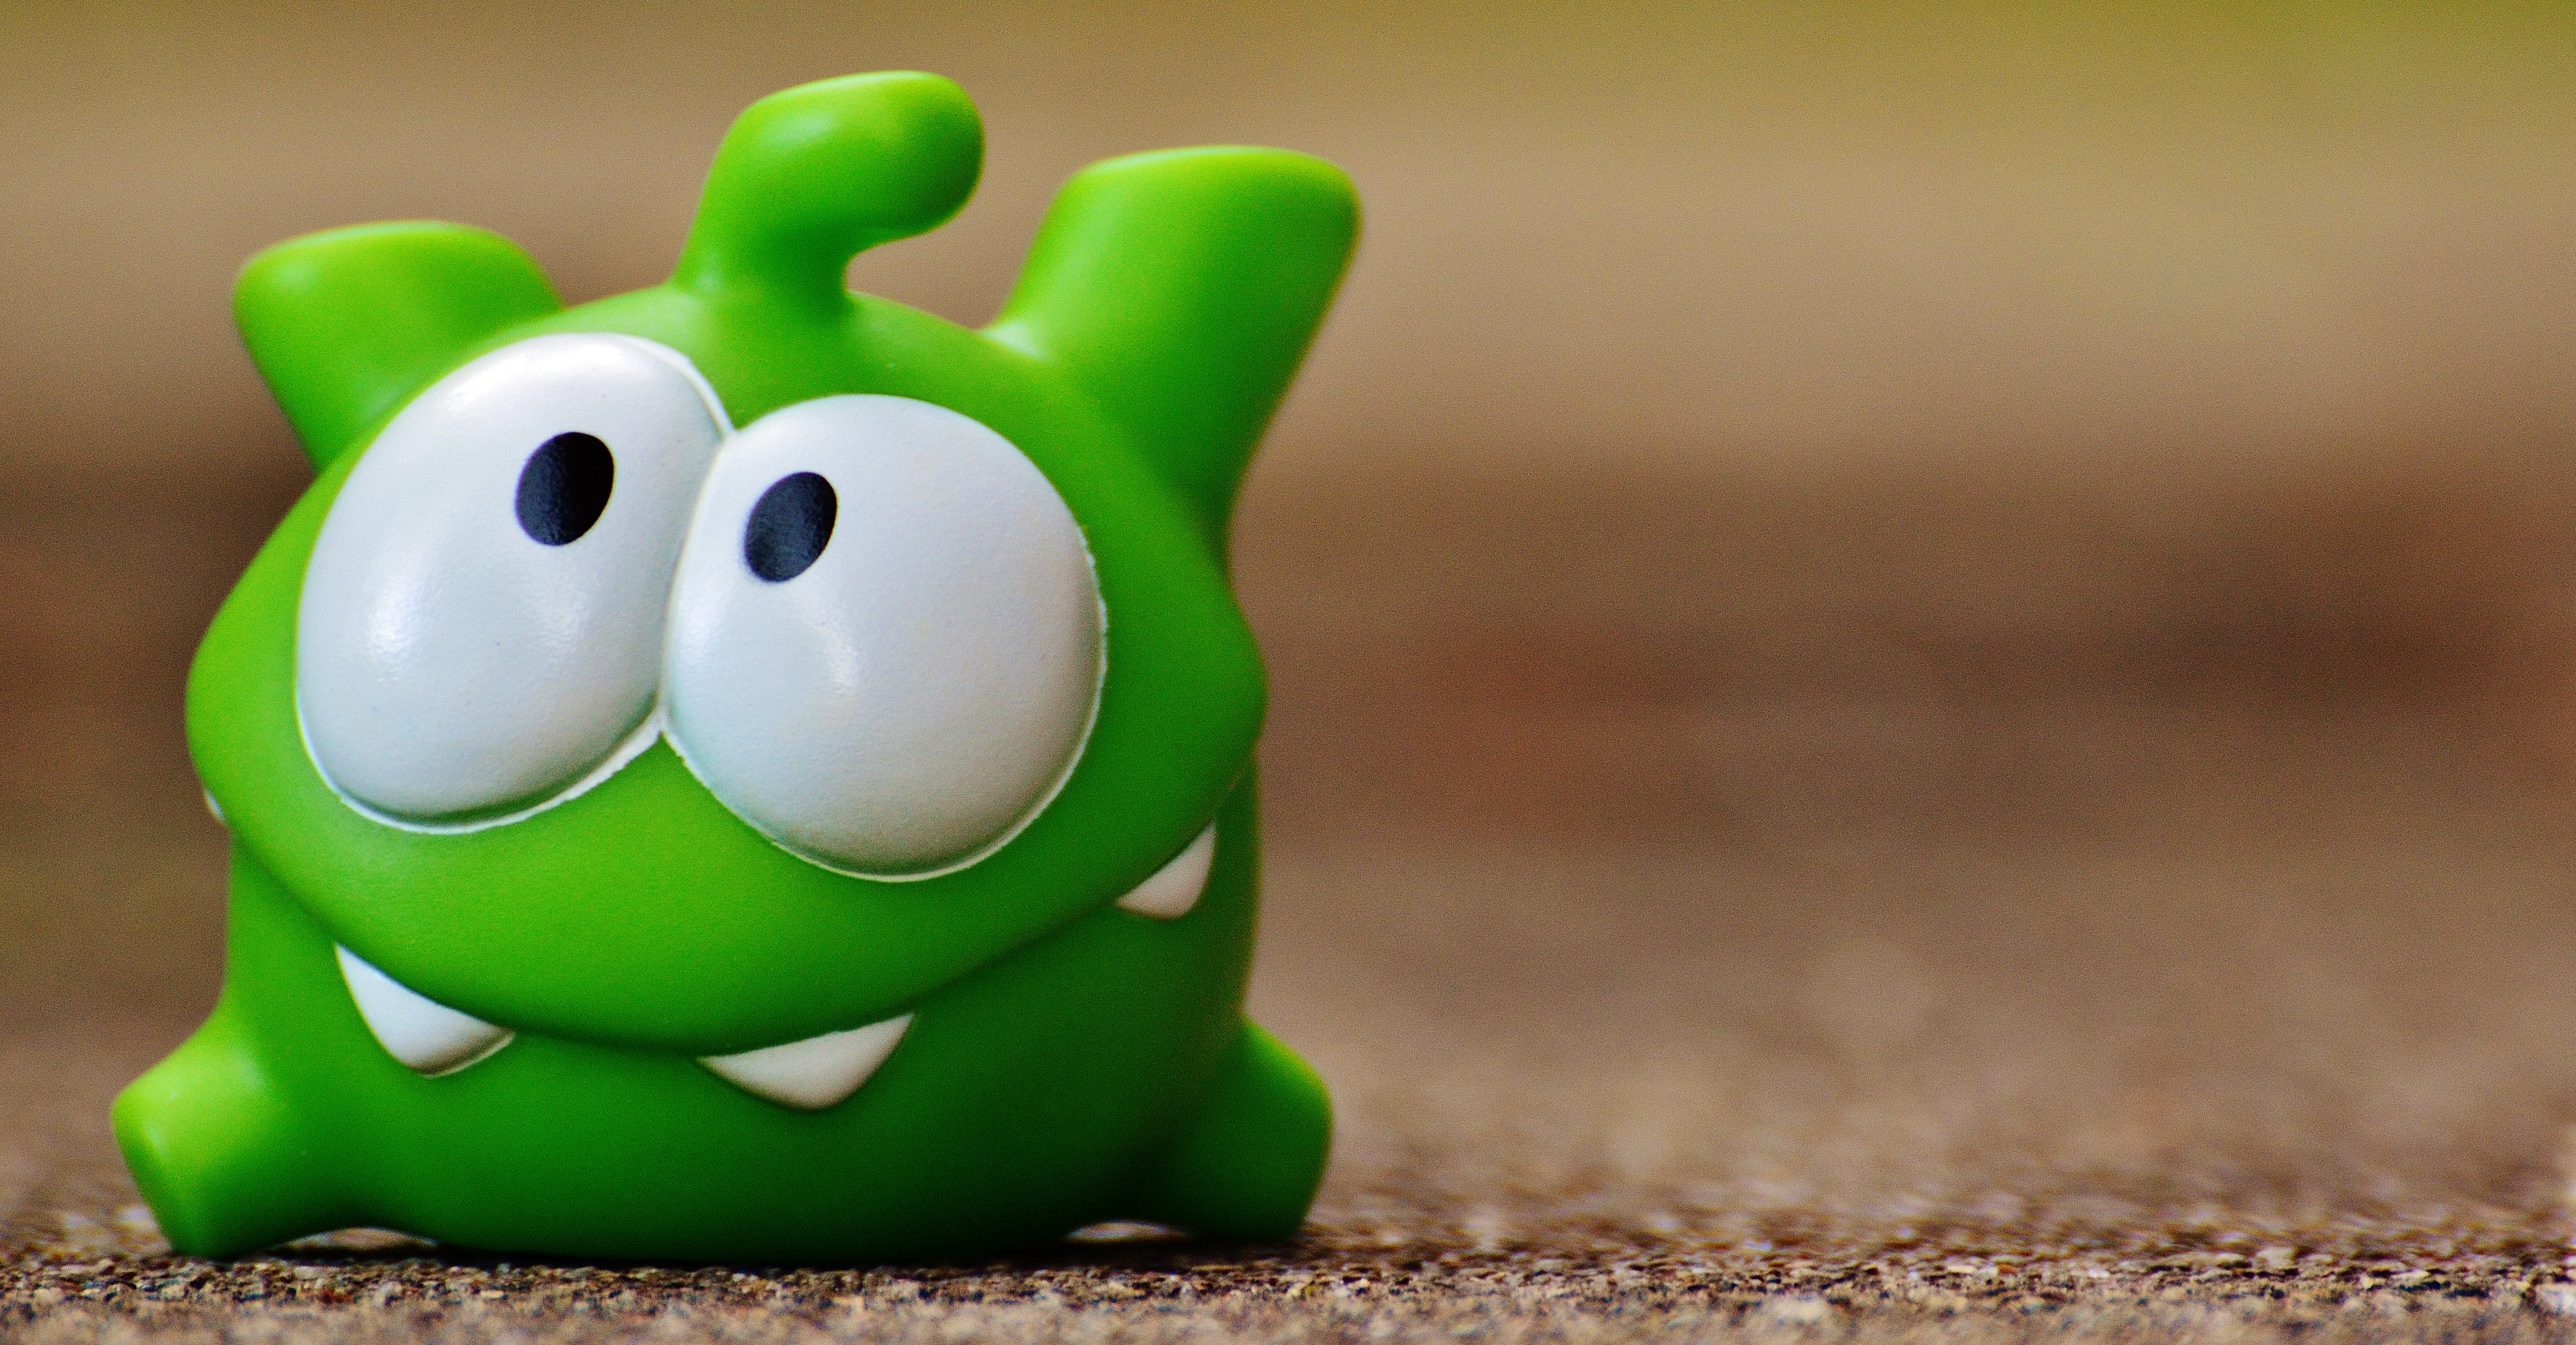
grass, cute, green, toy, fig, funny, app, stuffed toy, cut the rope, mobile game